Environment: real
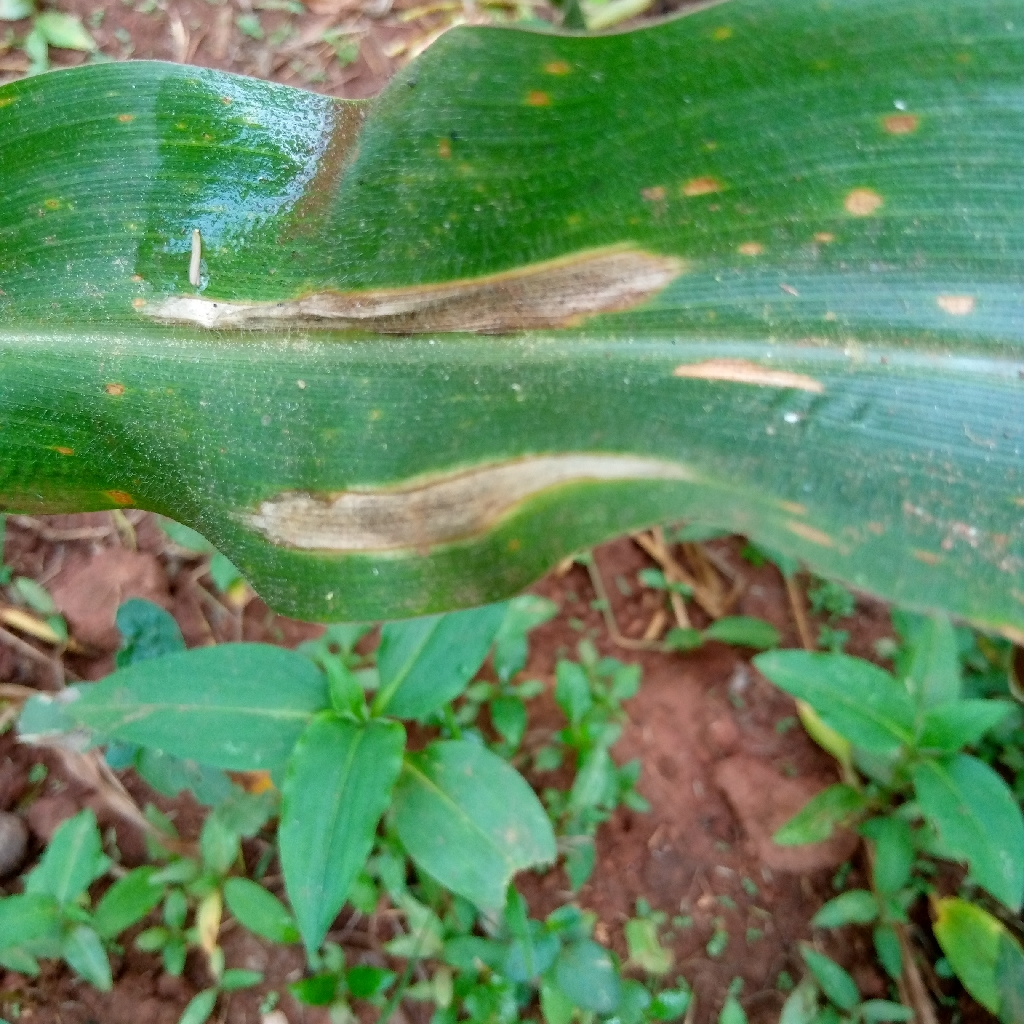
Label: northern_corn_leaf_blight